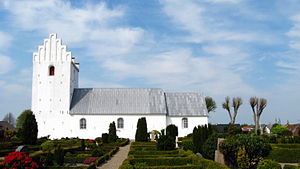
Jerslev (Vendsyssel) / Historie
Jerslev Kirke
Jerslev Kirke / Brønderslev Kommune
Jerslev er en mindre by midt i Vendsyssel med 880 indbyggere, beliggende i Jerslev Sogn. Byen ligger i Region Nordjylland og hører under Brønderslev Kommune.